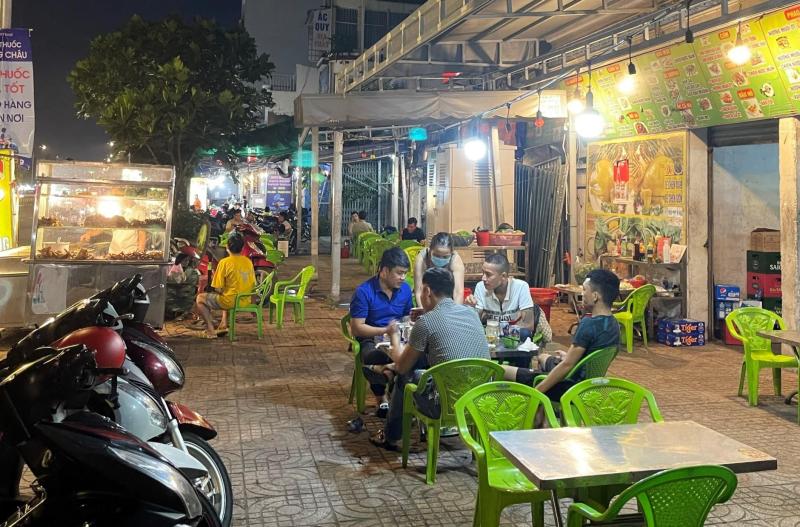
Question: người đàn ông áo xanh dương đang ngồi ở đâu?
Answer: người đàn ông áo xanh dương đang ngồi ở bên phải người đàn ông áo trắng